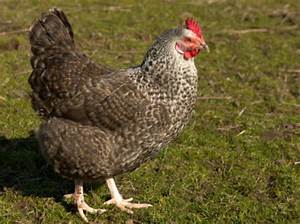
Label: gallina